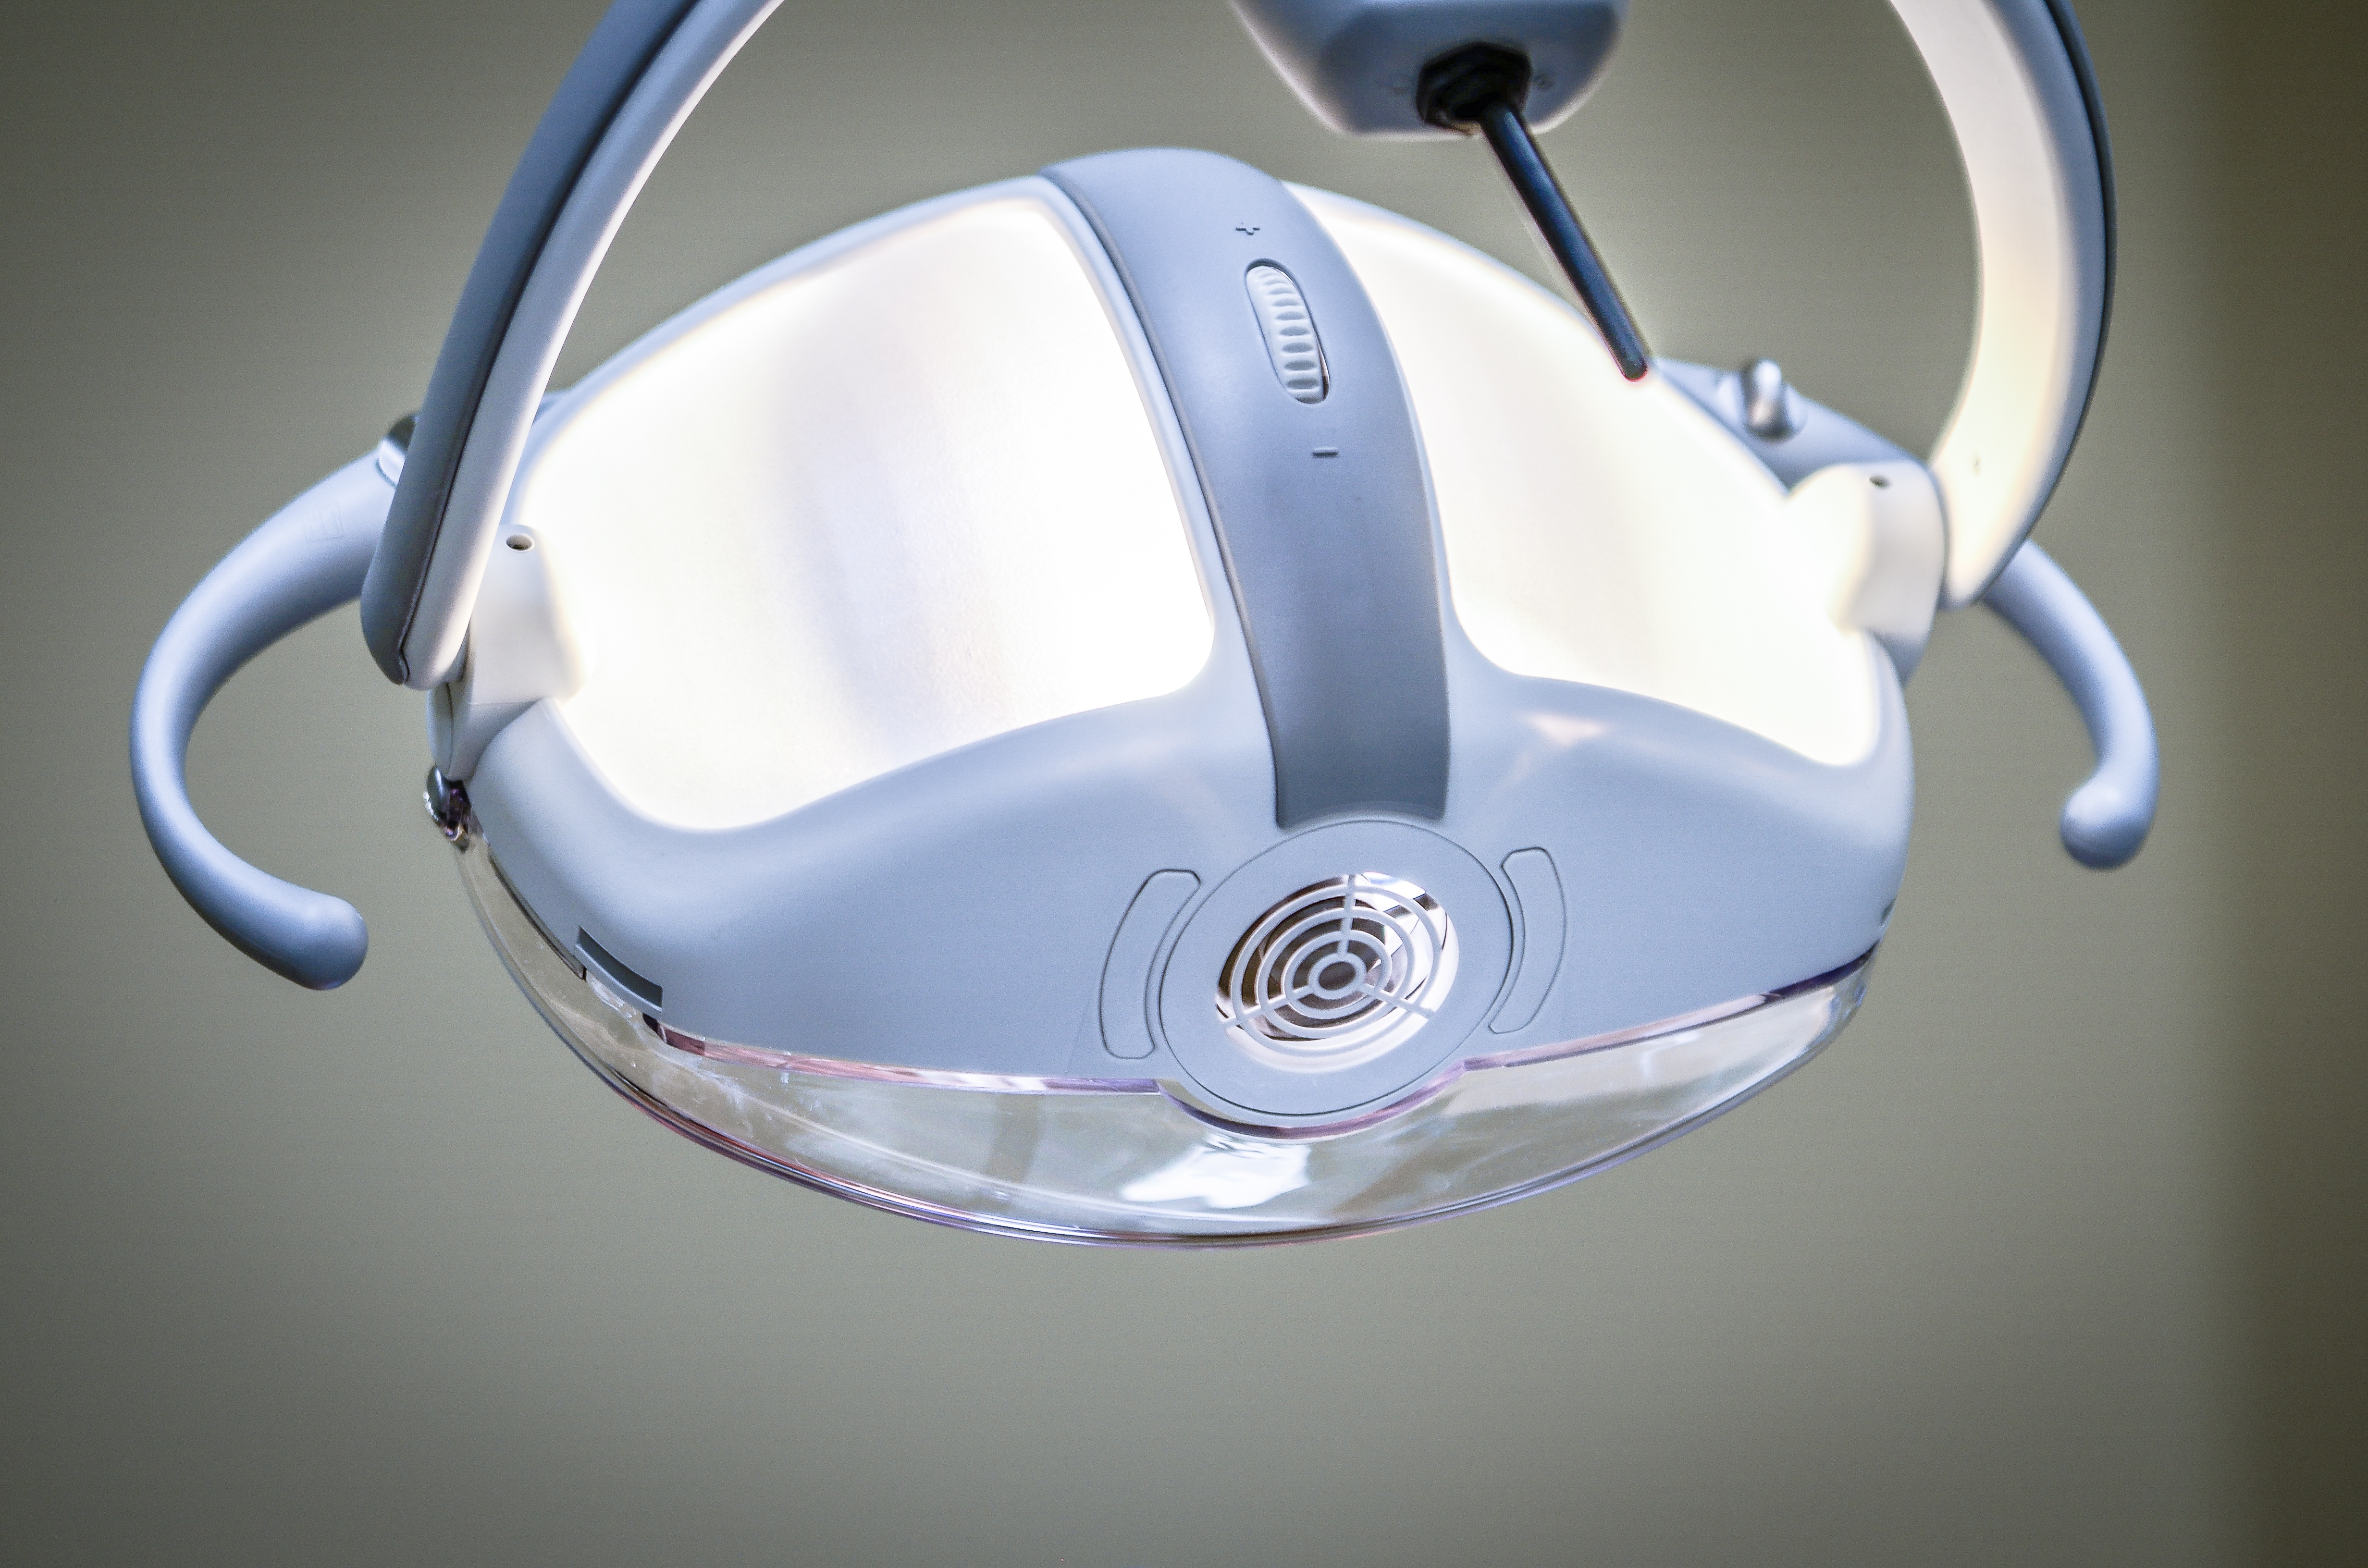
light, equipment, kettle, gadget, lighting, dentist, product, glasses, replacement lamp